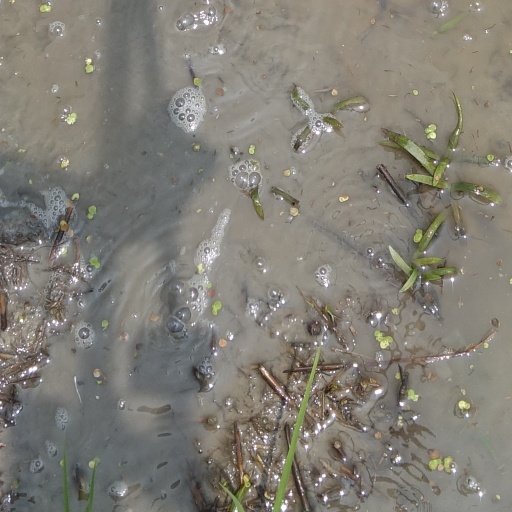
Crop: rice